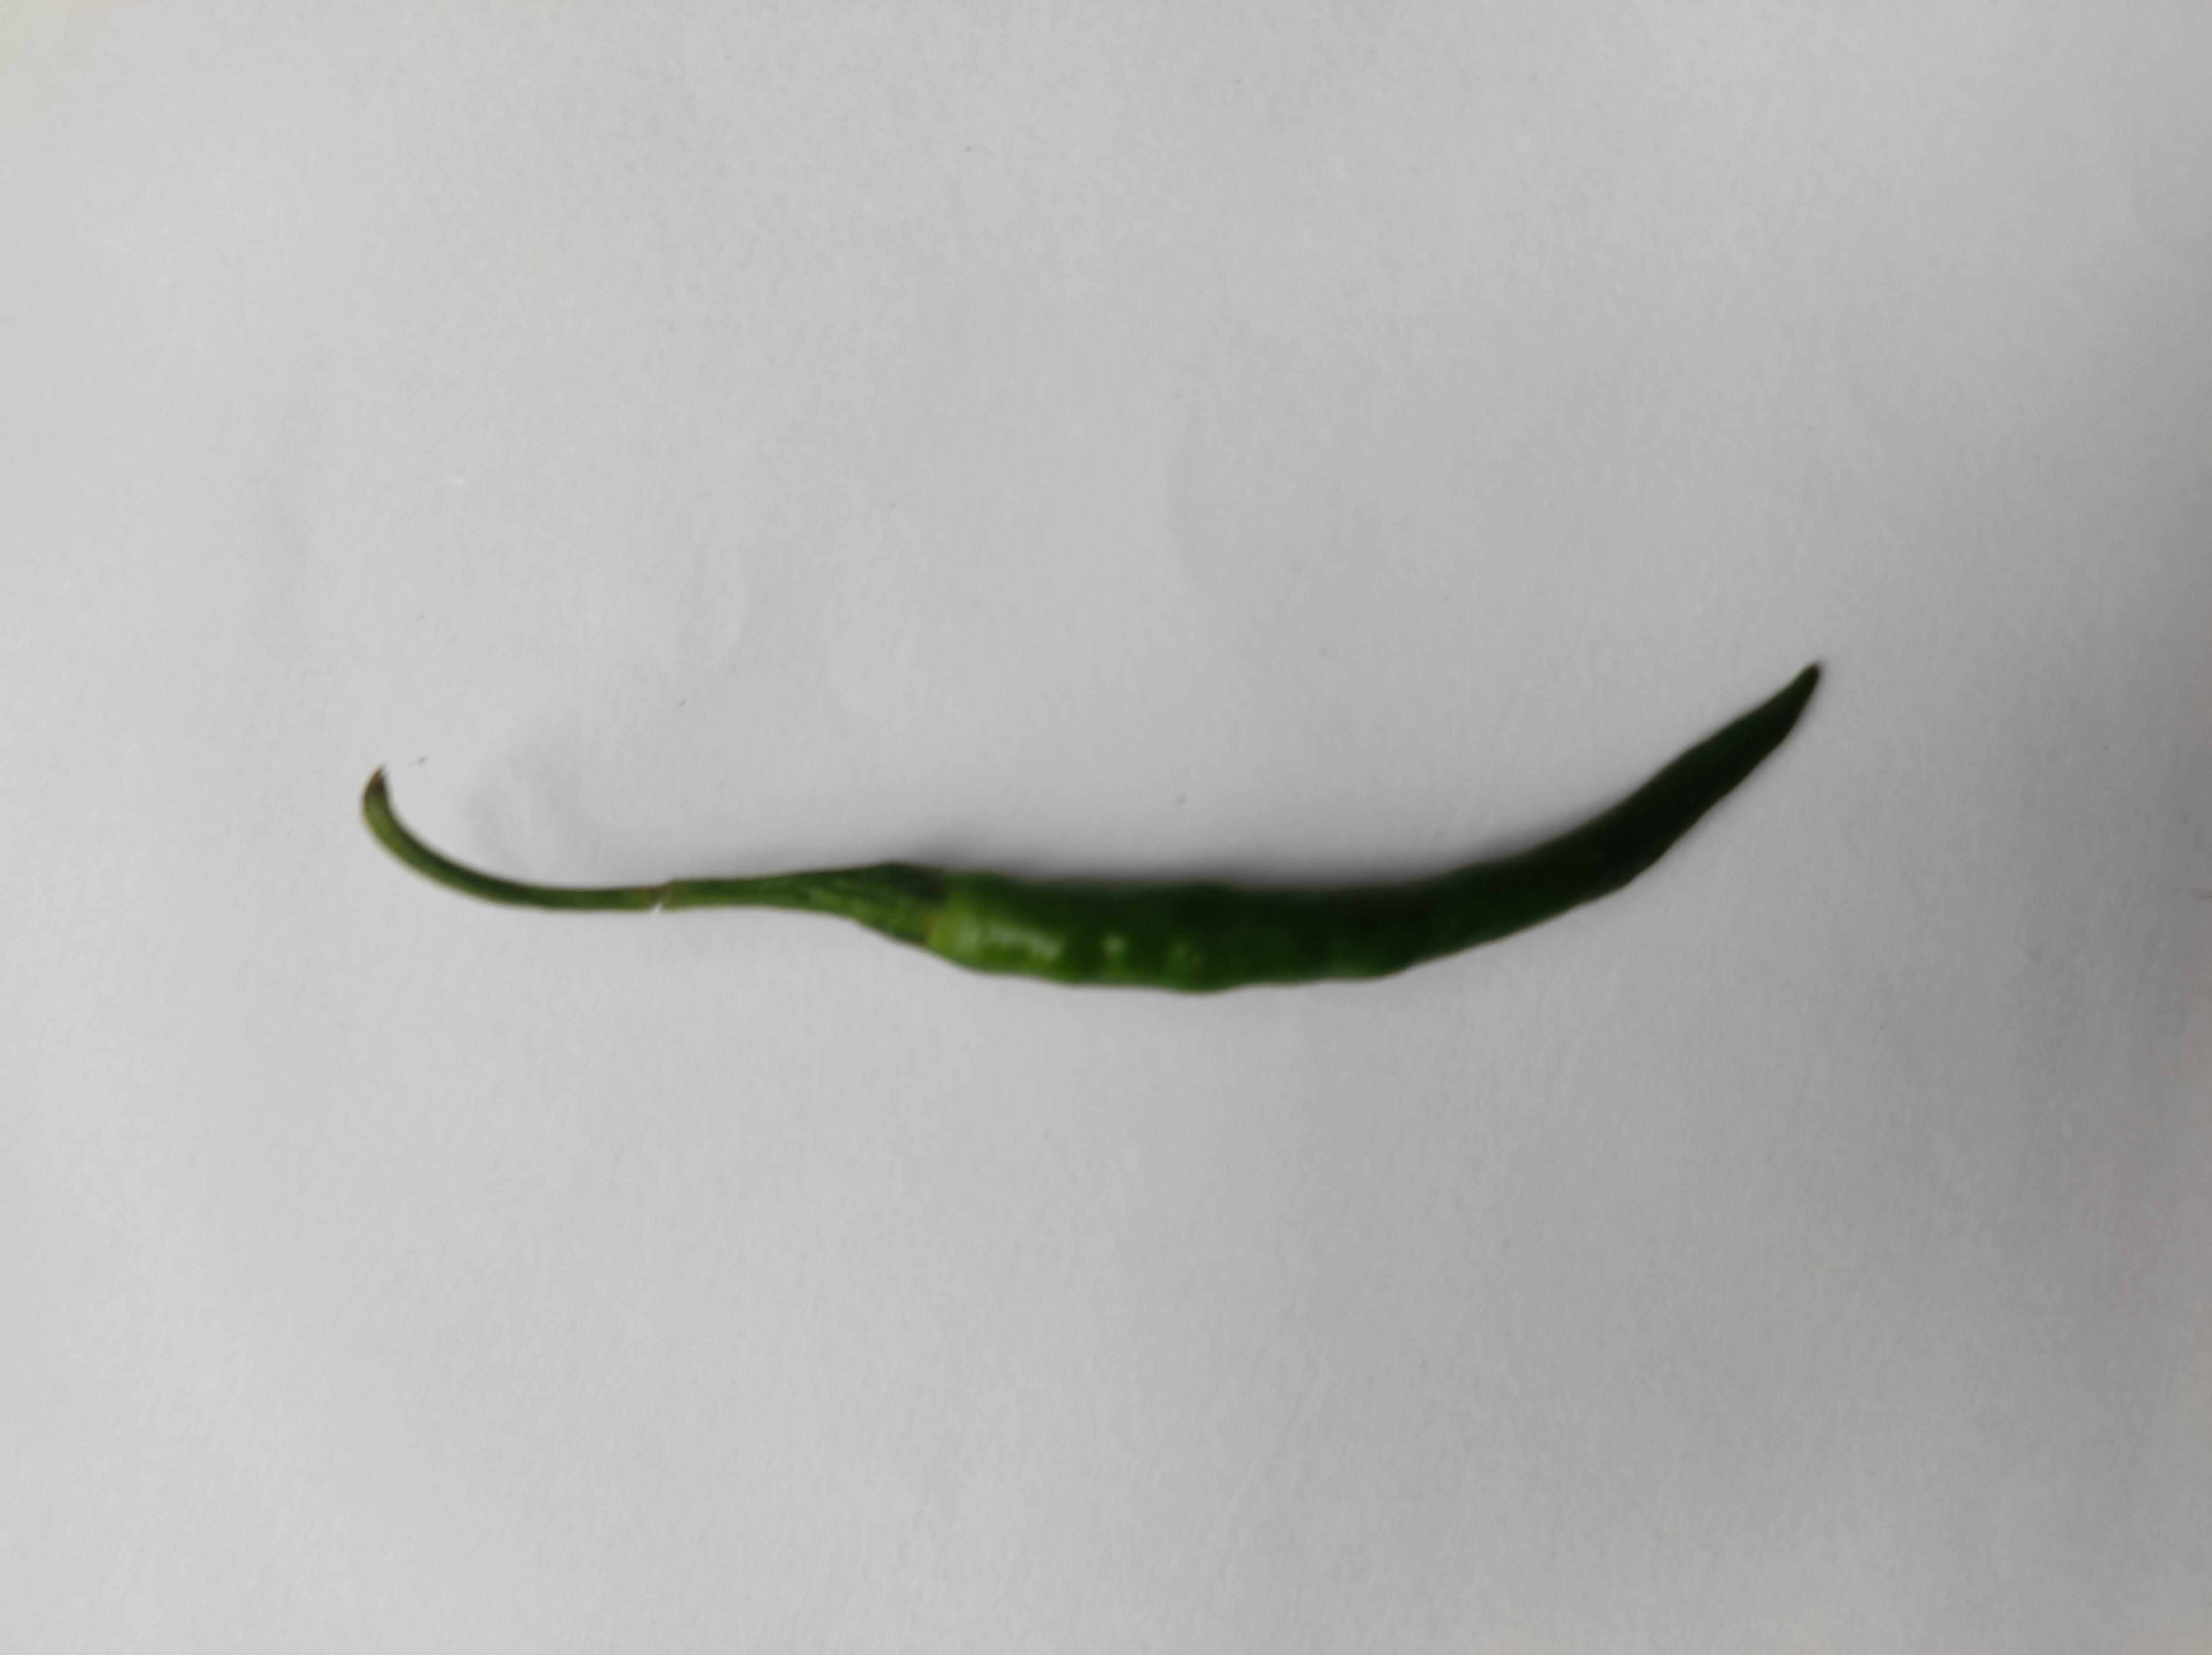
Label: Green Chili